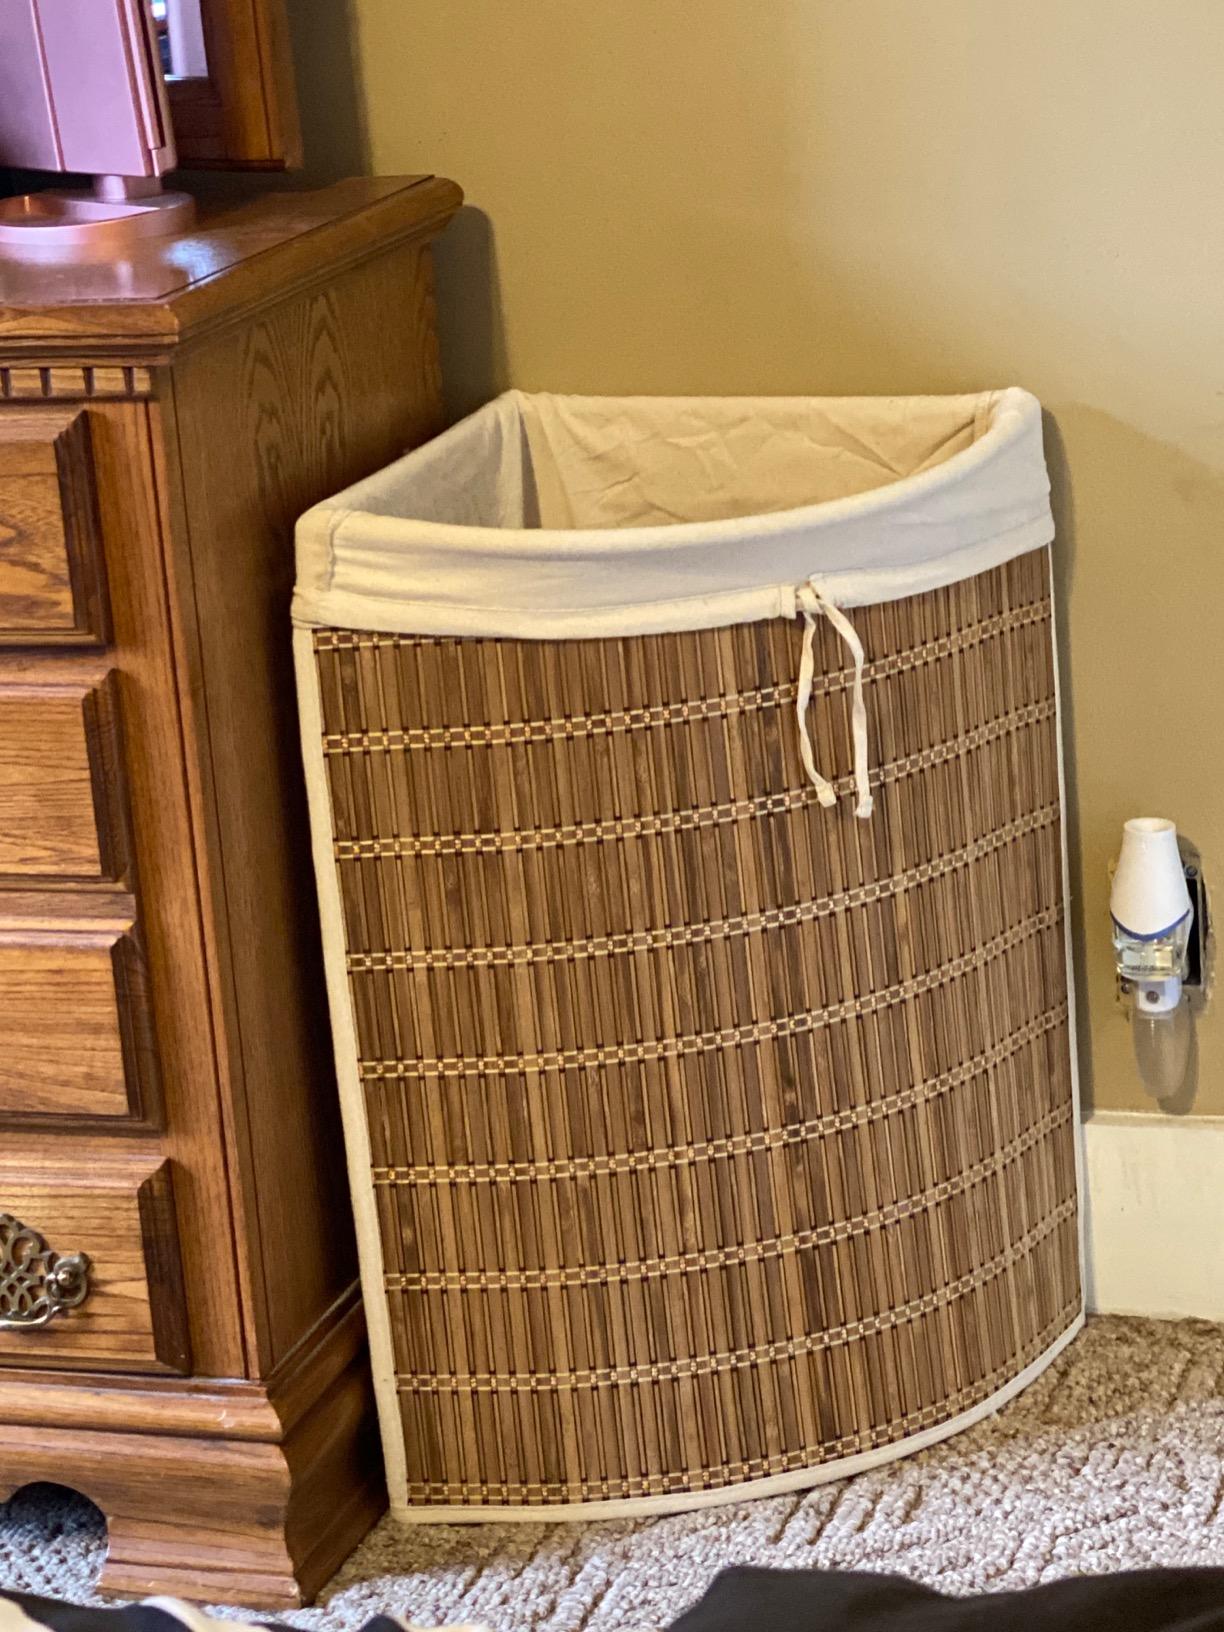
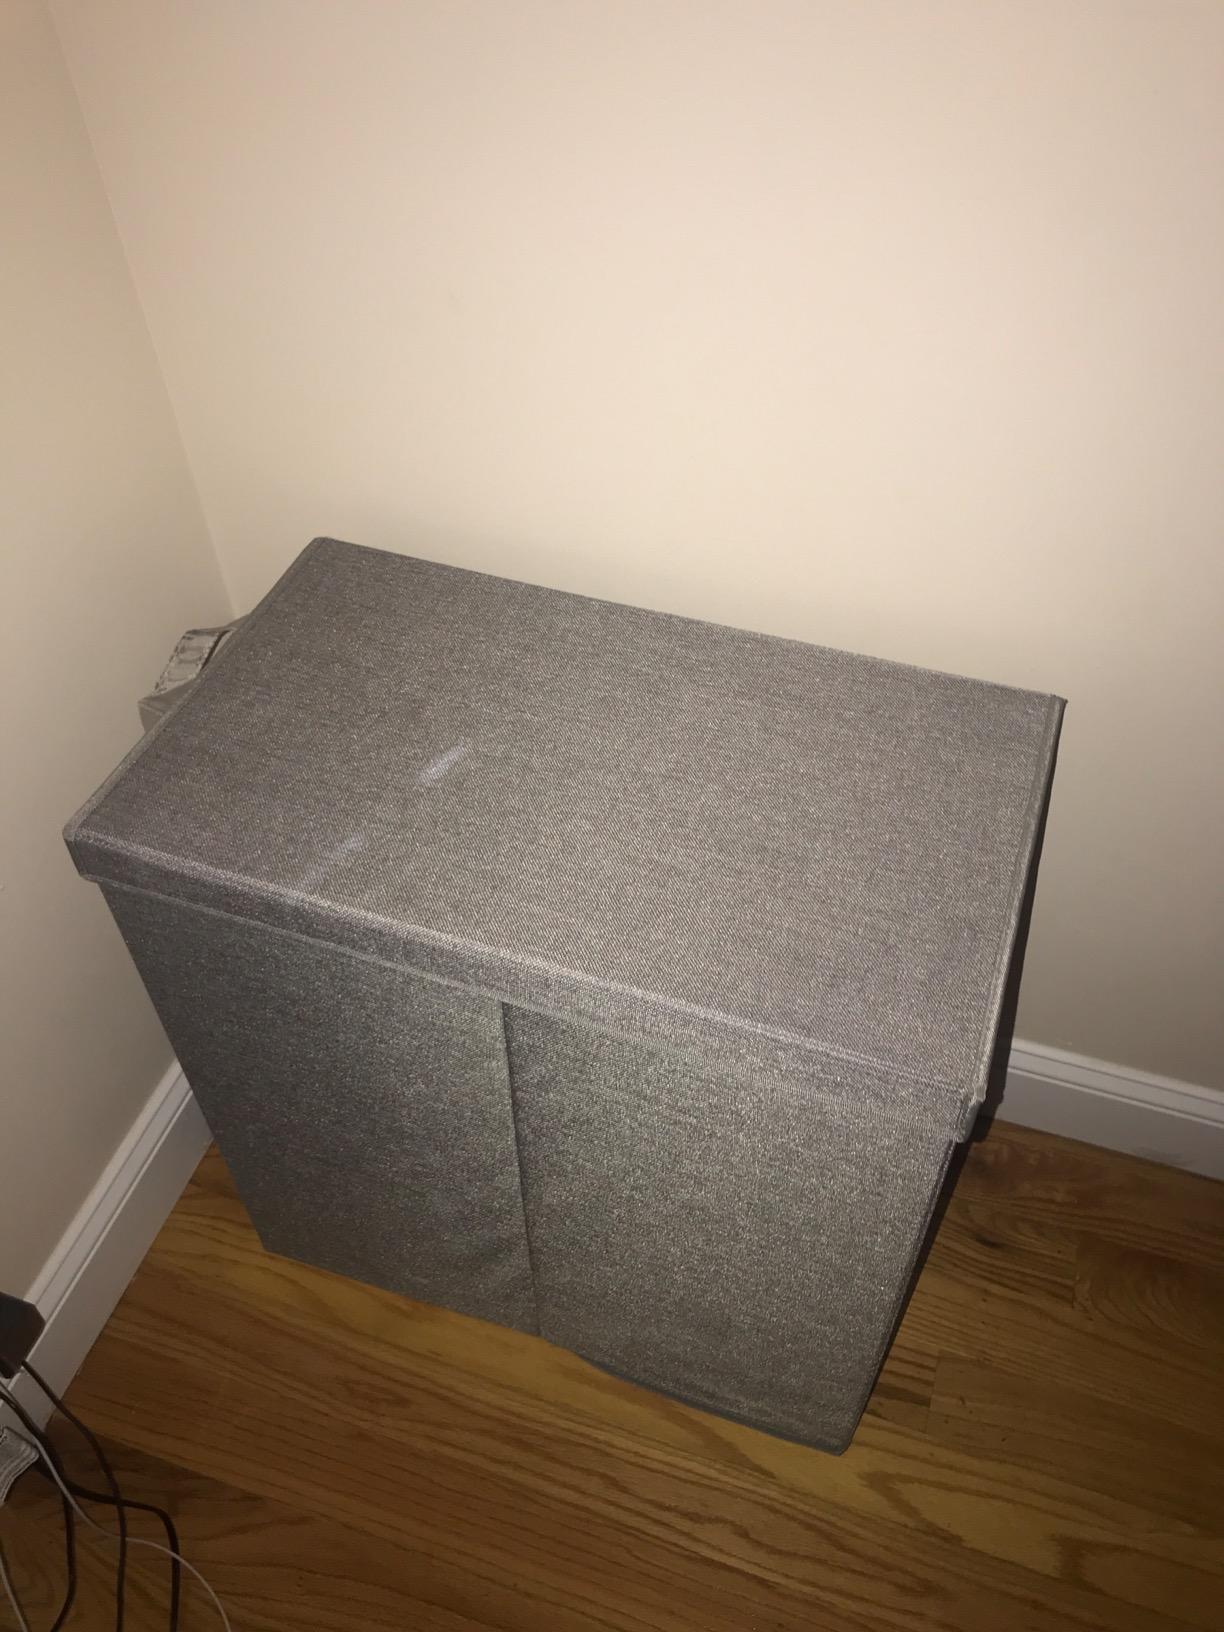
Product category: items_hamper
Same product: no